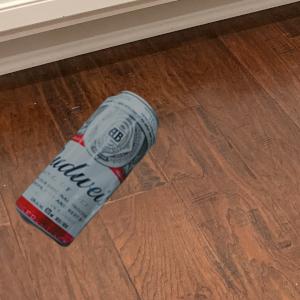
Label: cans